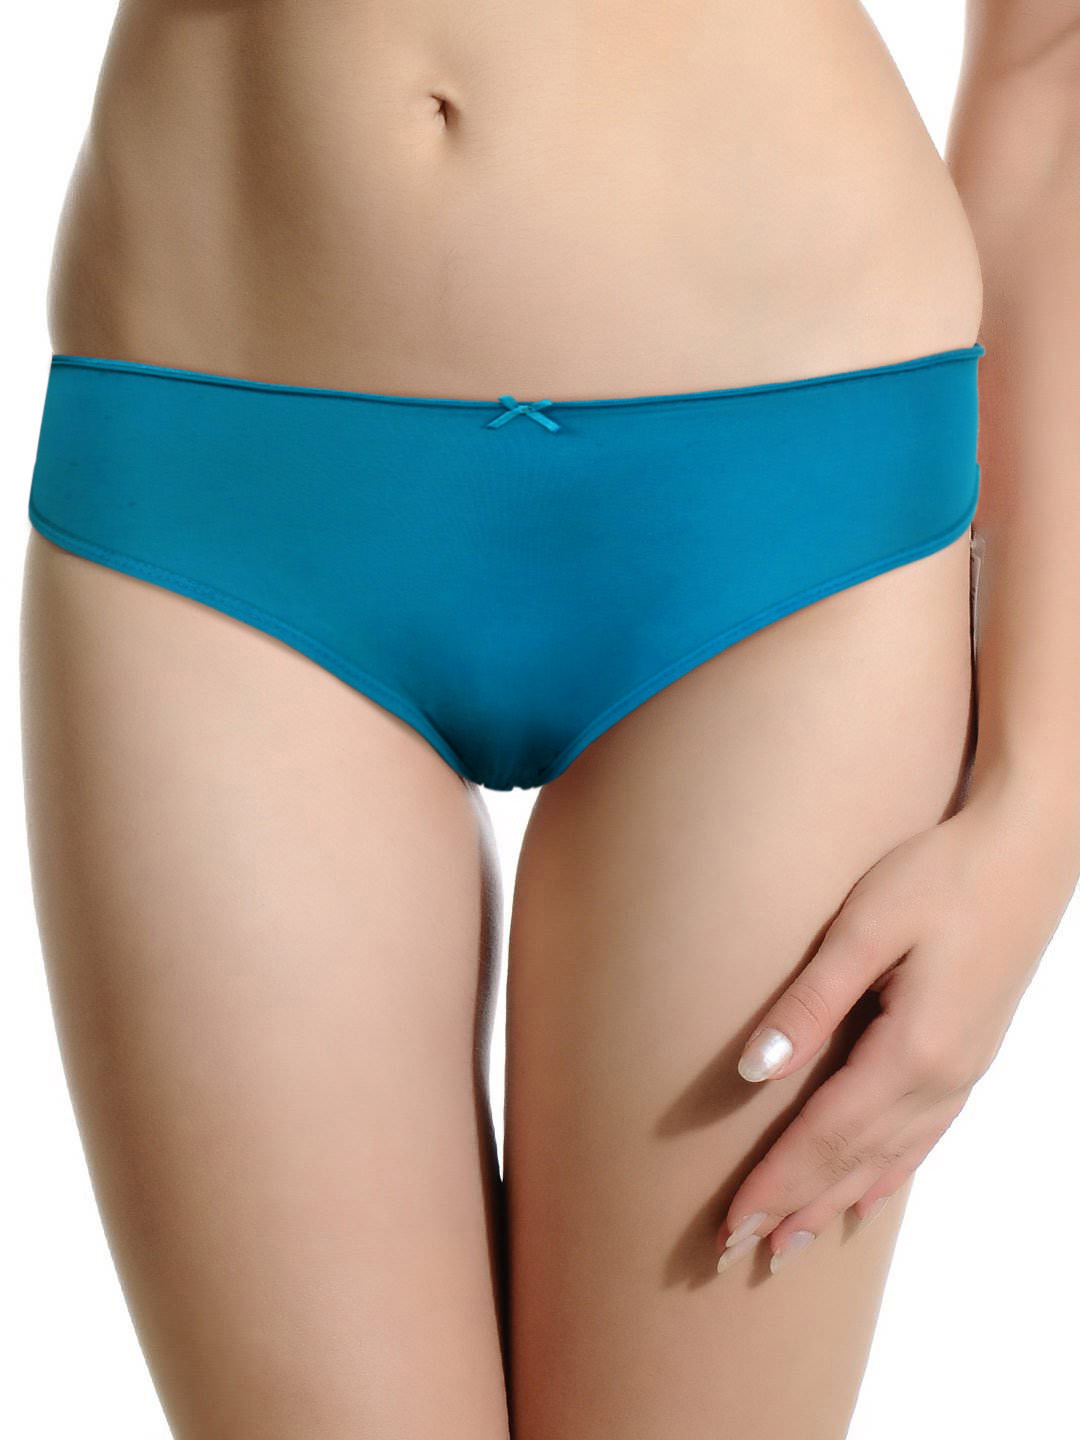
Biara Blush Teenage Girl Blue Briefs
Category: Apparel / Innerwear / Briefs
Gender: Women
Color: Blue
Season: Winter 2015
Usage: Casual